Threat (film)

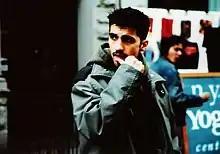
Director Matt Pizzolo on location at St. Mark's Place NYC shooting "Threat"

At the start of production, the crew consisted solely of Pizzolo, Nisa, Brancato, and Knight but over the course of production it grew to include over 200 young people from 5 different countries.